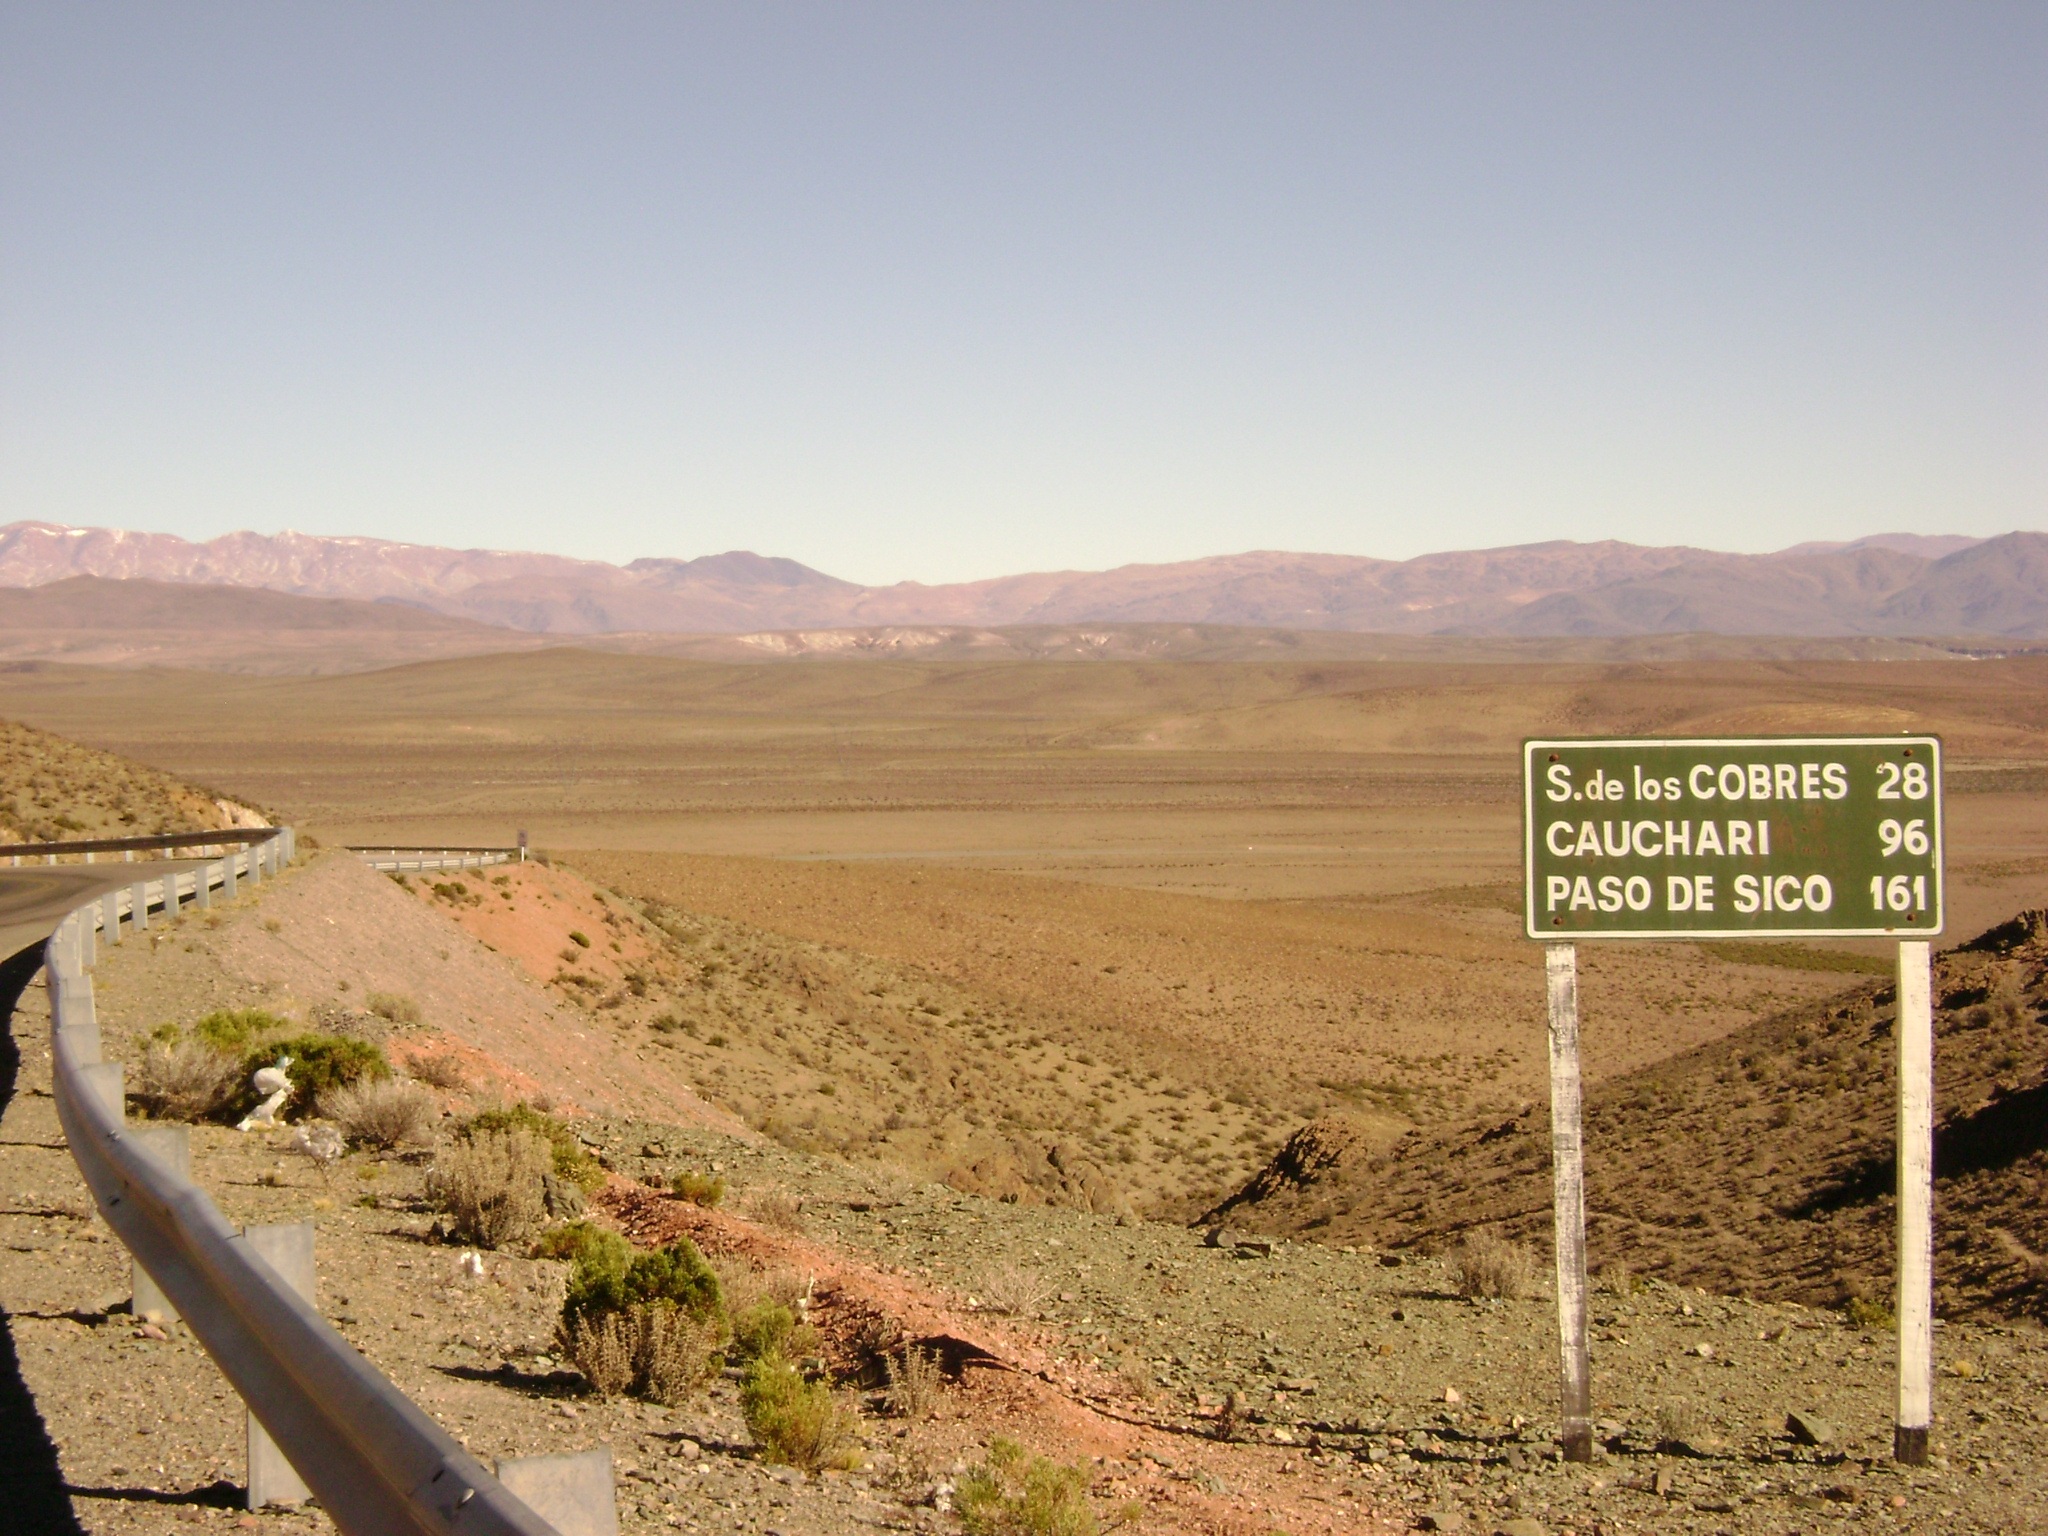
landscape, wilderness, mountain, road, trail, field, prairie, hill, desert, view, highway, valley, tourist, sign, soil, plain, road trip, nord, geology, plateau, argentina, wadi, rural area, landform, natural environment, geographical feature, mountainous landforms